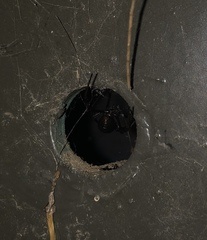
Species: Lactrodectus_hesperus